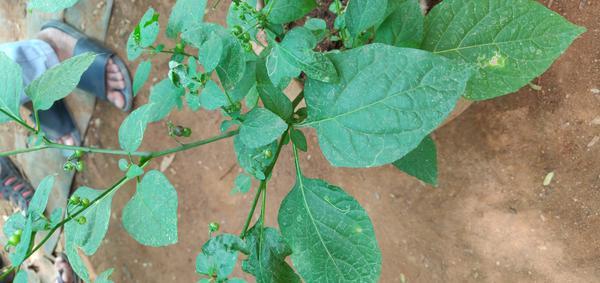
Plant: Ganike